William Rae Wilson

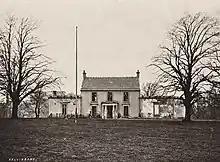
Kelvinbank House in the 1870s, in derelict condition

A religious man, a writer and a distributor of tracts, Rae Wilson was not of a tolerant spirit. He was described in 1817, after he had visited Rome, as a "zealous friend of our cause" by the British and Foreign School Society.